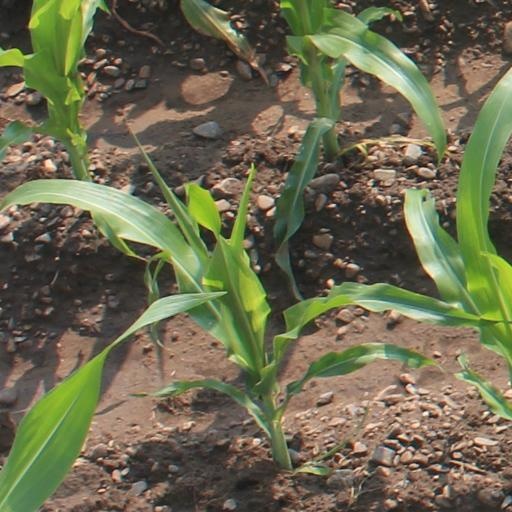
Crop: maize; corn